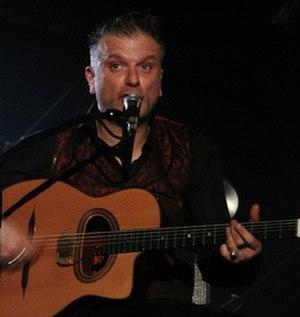
Sanseverino en concert
U est un film d'animation français réalisé par Serge Élissalde et Grégoire Solotareff, sorti en 2006. C'est une comédie sentimentale évoquant l'adolescence, les relations humaines, l'amitié et la découverte de l'amour. Le film emploie la technique du dessin animé avec des décors à l'aquarelle. Il est ponctué de quelques chansons de Sanseverino.